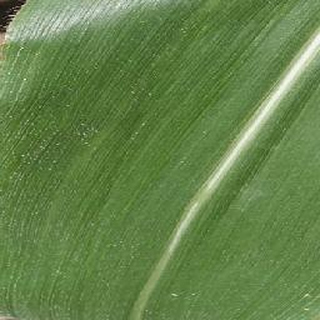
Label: healthy_corn